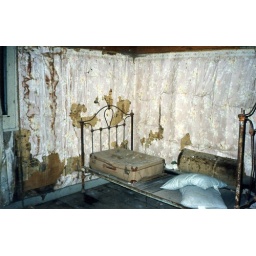
I had almost forgotton about the wall paper in the cabin. It's all old news print.